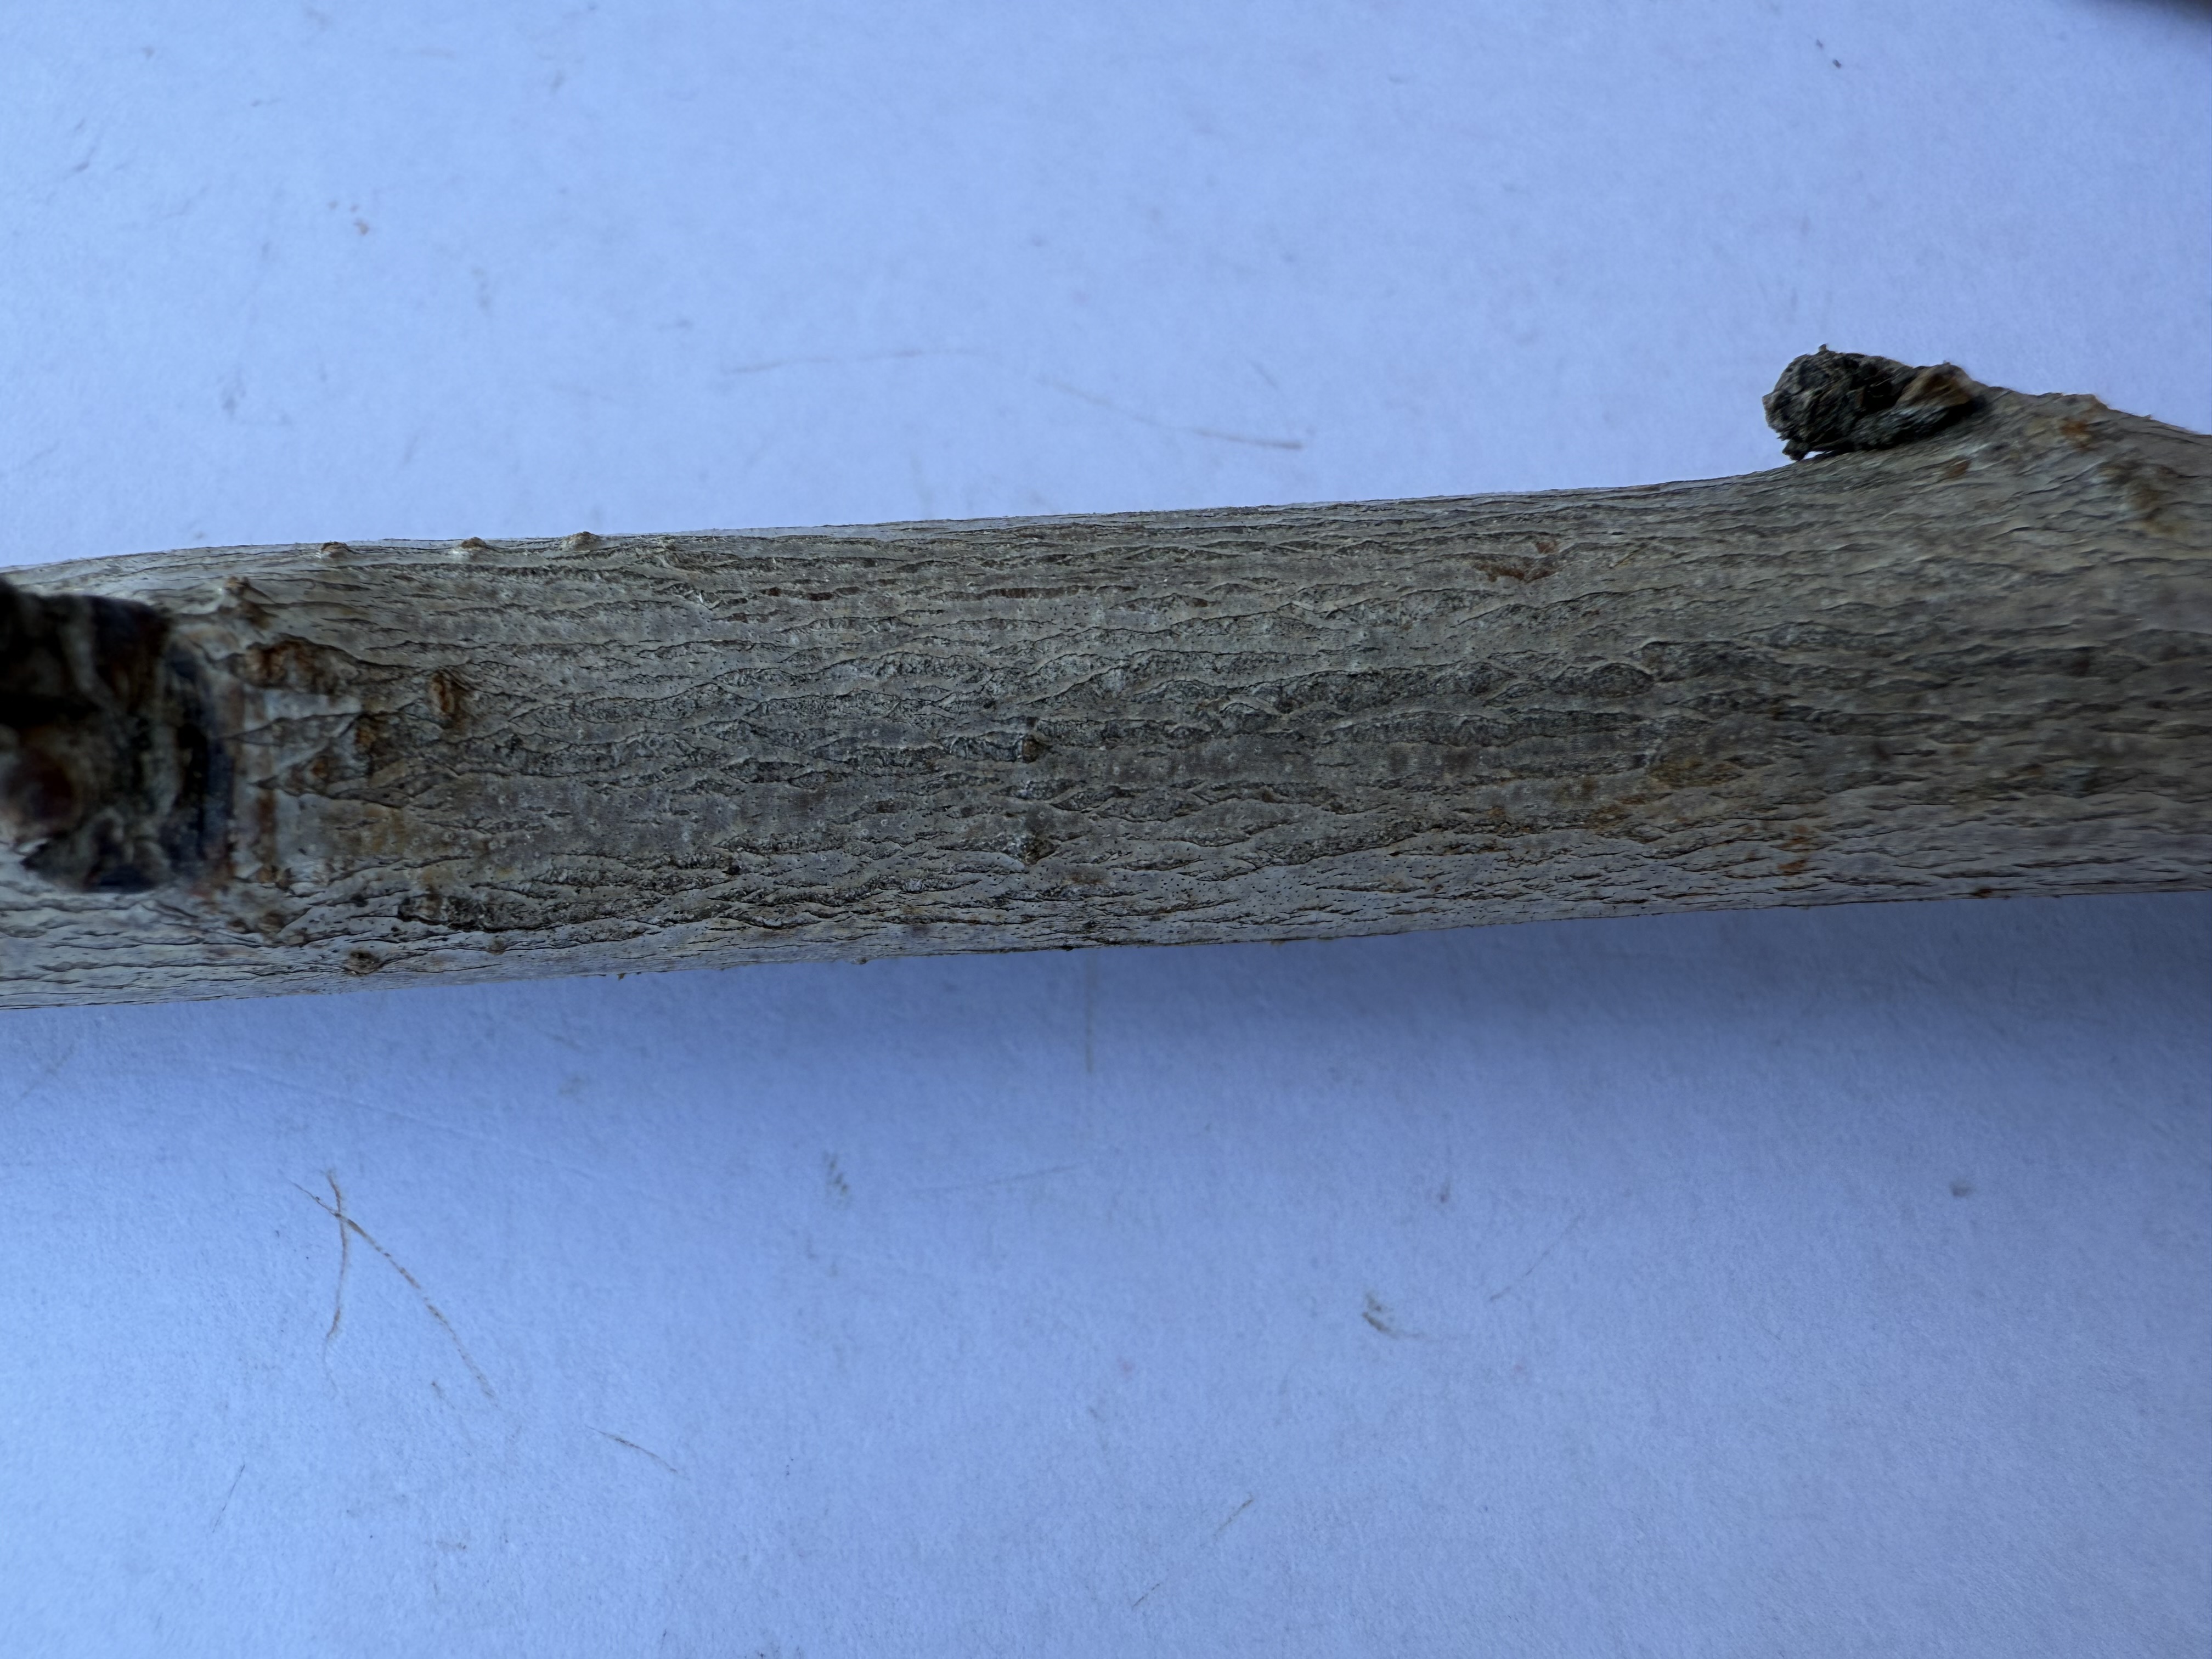
Variety: Hale Peach